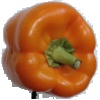
Label: Pepper Orange 1